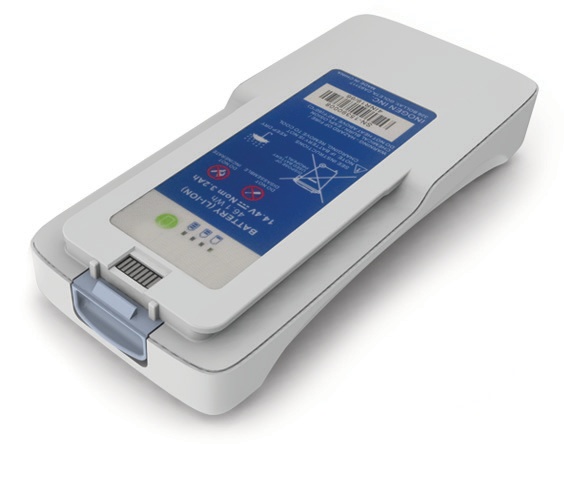
OxyGo FIT 4 Cell Lithium-ion Rechargeable Battery
The 3 setting Intelligent Pulse dose OxyGo FIT is the smallest and lightest member of the OxyGo family! OxyGo FIT is about half the size of OxyGo, and is small enough and quiet enough to be worn on a patient’s hip. Weighing in at 2.8 lbs.* with up to a 5 hour battery life** the OxyGo FIT Keeps Going—Everywhere. Designed for 24/7 use Only 2.8 lbs.* with up to 5 hours of battery life** No carts or tanks required Bluetooth-enabled units now connect to your mobile device with the My OxyGo App . Check your battery life, settings and MORE from your phone!*** Size, Weight: Single Battery: (L) 5.91″ x (W) 2.68″ x (H) 7.2″; 2.8 lbs. / 1.27 kg. Double Battery: (L) 5.91″ x (W) 2.68″ x (H) 7.79″; 3.29 lbs. / 1.49 kg. Oxygen Flow: Flow per setting: 1 (210ml/min), 2 (420ml/min), 3 (630ml/min) Power: AC Power Supply: 100-240 V, 50-60 Hz (auto-sensing to allow worldwide use), DC Power Cable for mobile use in car. Battery: Single Battery: Up to 2.7 hours. Recharge up to 3 hours with AC or DC power. Double Battery: Up to 5 hours. Recharge up to 5 hours with AC or DC power. Download Oxygo Fit User Manual PDF Download Oygo Fit Getting Started Bluetooth PDF Download OxyGo Fit Getting Started PDF Download OxyGo Family Poster Crops PDF Download Oxygo Combo Trifold Bleed PDF Your browser does not support the video tag. Your browser does not support the video tag.
Brand: Oxygo
Category: Health & Beauty > Health Care > Respiratory Care > Oxygen Tanks